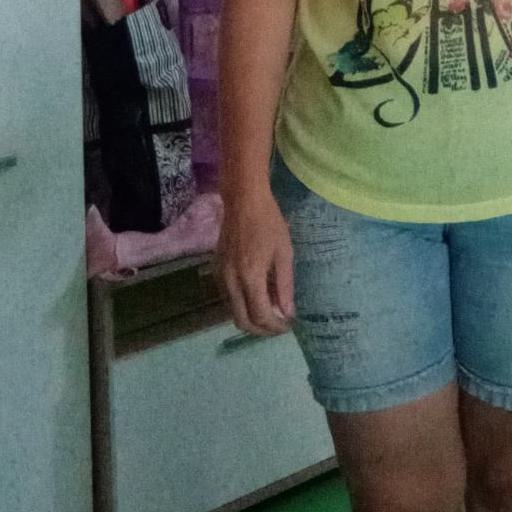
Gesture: no_gesture